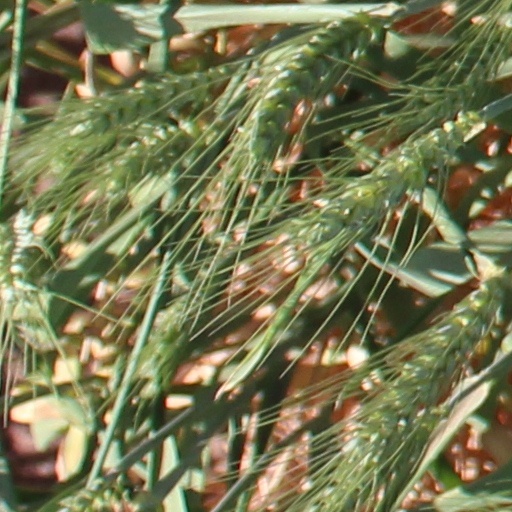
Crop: wheat